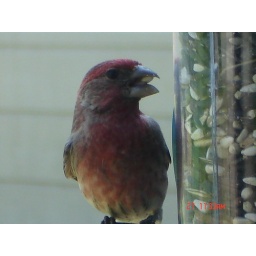
This guy is at the window feeder in my office at school.